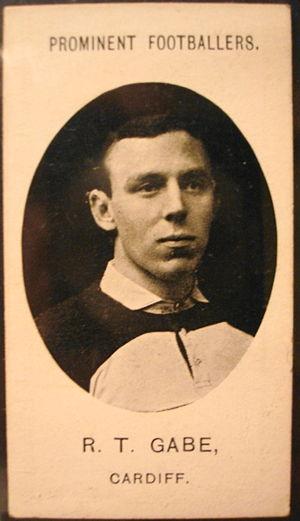
La liste des joueurs sélectionnés en équipe du pays de Galles de rugby à XV comprend 1 155 joueurs au 8 février 2020, le dernier étant Nick Tompkins retenu pour la première fois en équipe nationale le 1ᵉʳ février 2020 contre l'Italie. Le premier Gallois sélectionné est James Bevan le 19 février 1880 contre l'équipe d'Angleterre. L'ordre établi prend en compte la date de la première sélection, puis la qualité de titulaire ou remplaçant et enfin l'ordre alphabétique.
L'équipe de Nouvelle-Zélande de rugby à XV en tournée en 1905-1906 – également connue sous le nom de The Originals – représentant la Nouvelle-Zélande, est la première équipe des All Blacks à se déplacer hors d'Australasie. Elle effectue une tournée en Grande-Bretagne en 1905, puis en France et enfin en Amérique du Nord en 1906.
Rhys Thomas Gabe, né le 22 juin 1880 à Llangennech et mort le 15 septembre 1967 à Cardiff, est un joueur de rugby gallois, évoluant au poste de centre pour le Pays de Galles. Il dispute la tournée de 1904 aux antipodes avec les Lions britanniques.